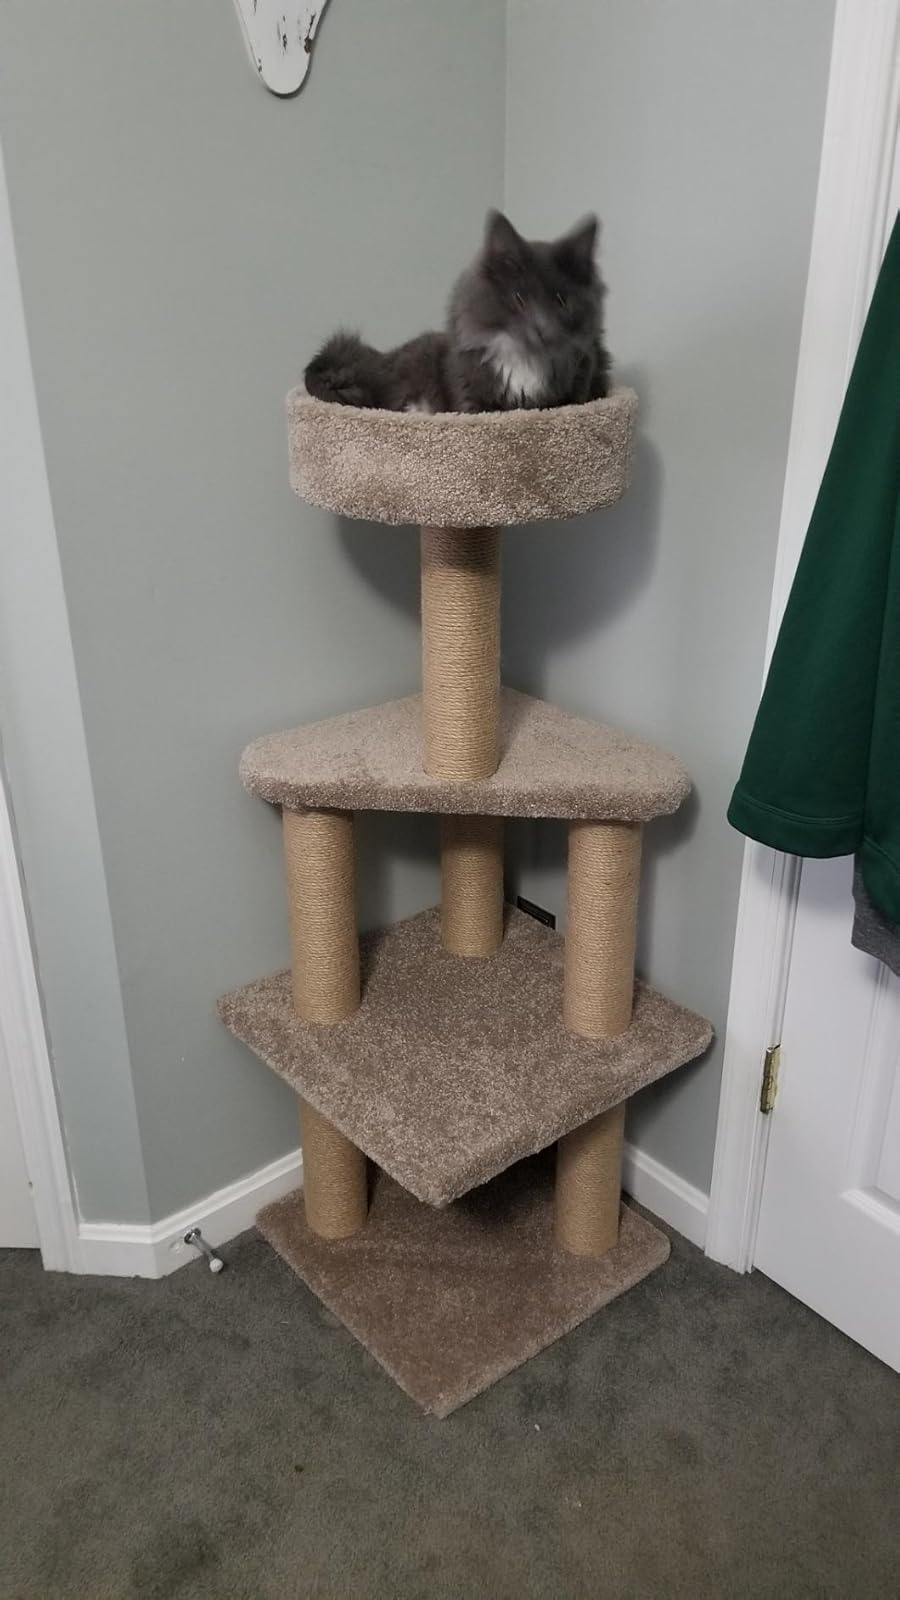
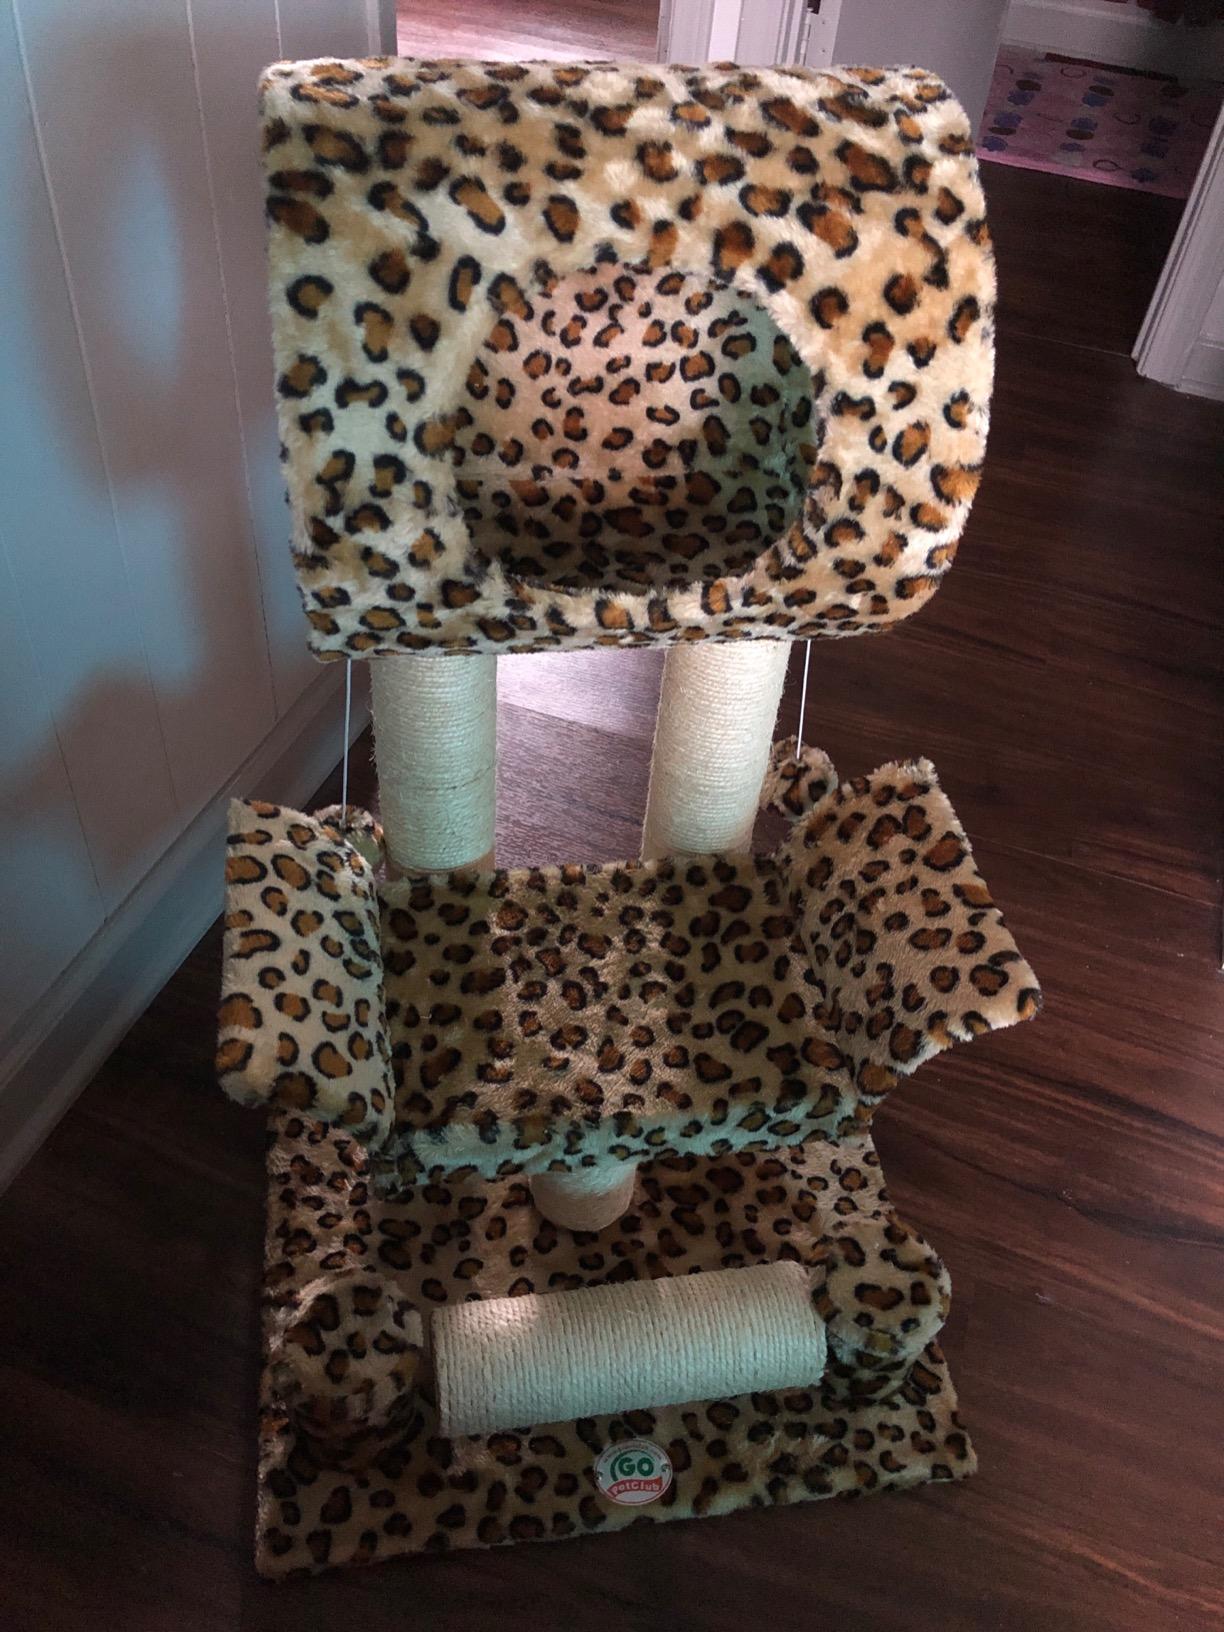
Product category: items_cat tree
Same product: no